Norway national under-21 football team

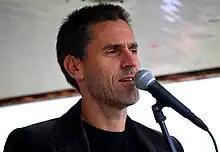
Tommy Svindal Larsen currently holds the record for the most appearances for the team.

Note: "Club(s)" represents the permanent clubs during the player's time in the Under-21s. Those players in bold are still eligible to play for the team.